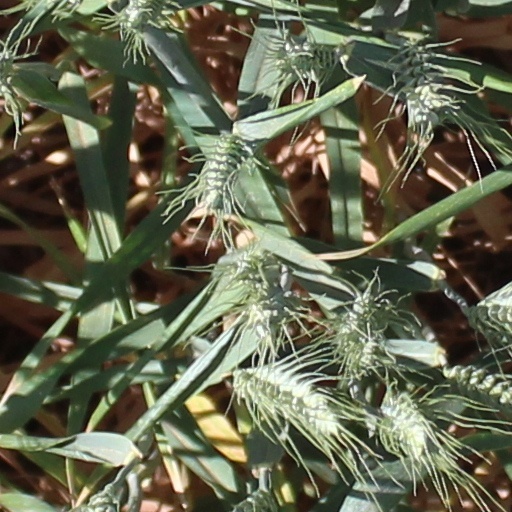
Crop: wheat